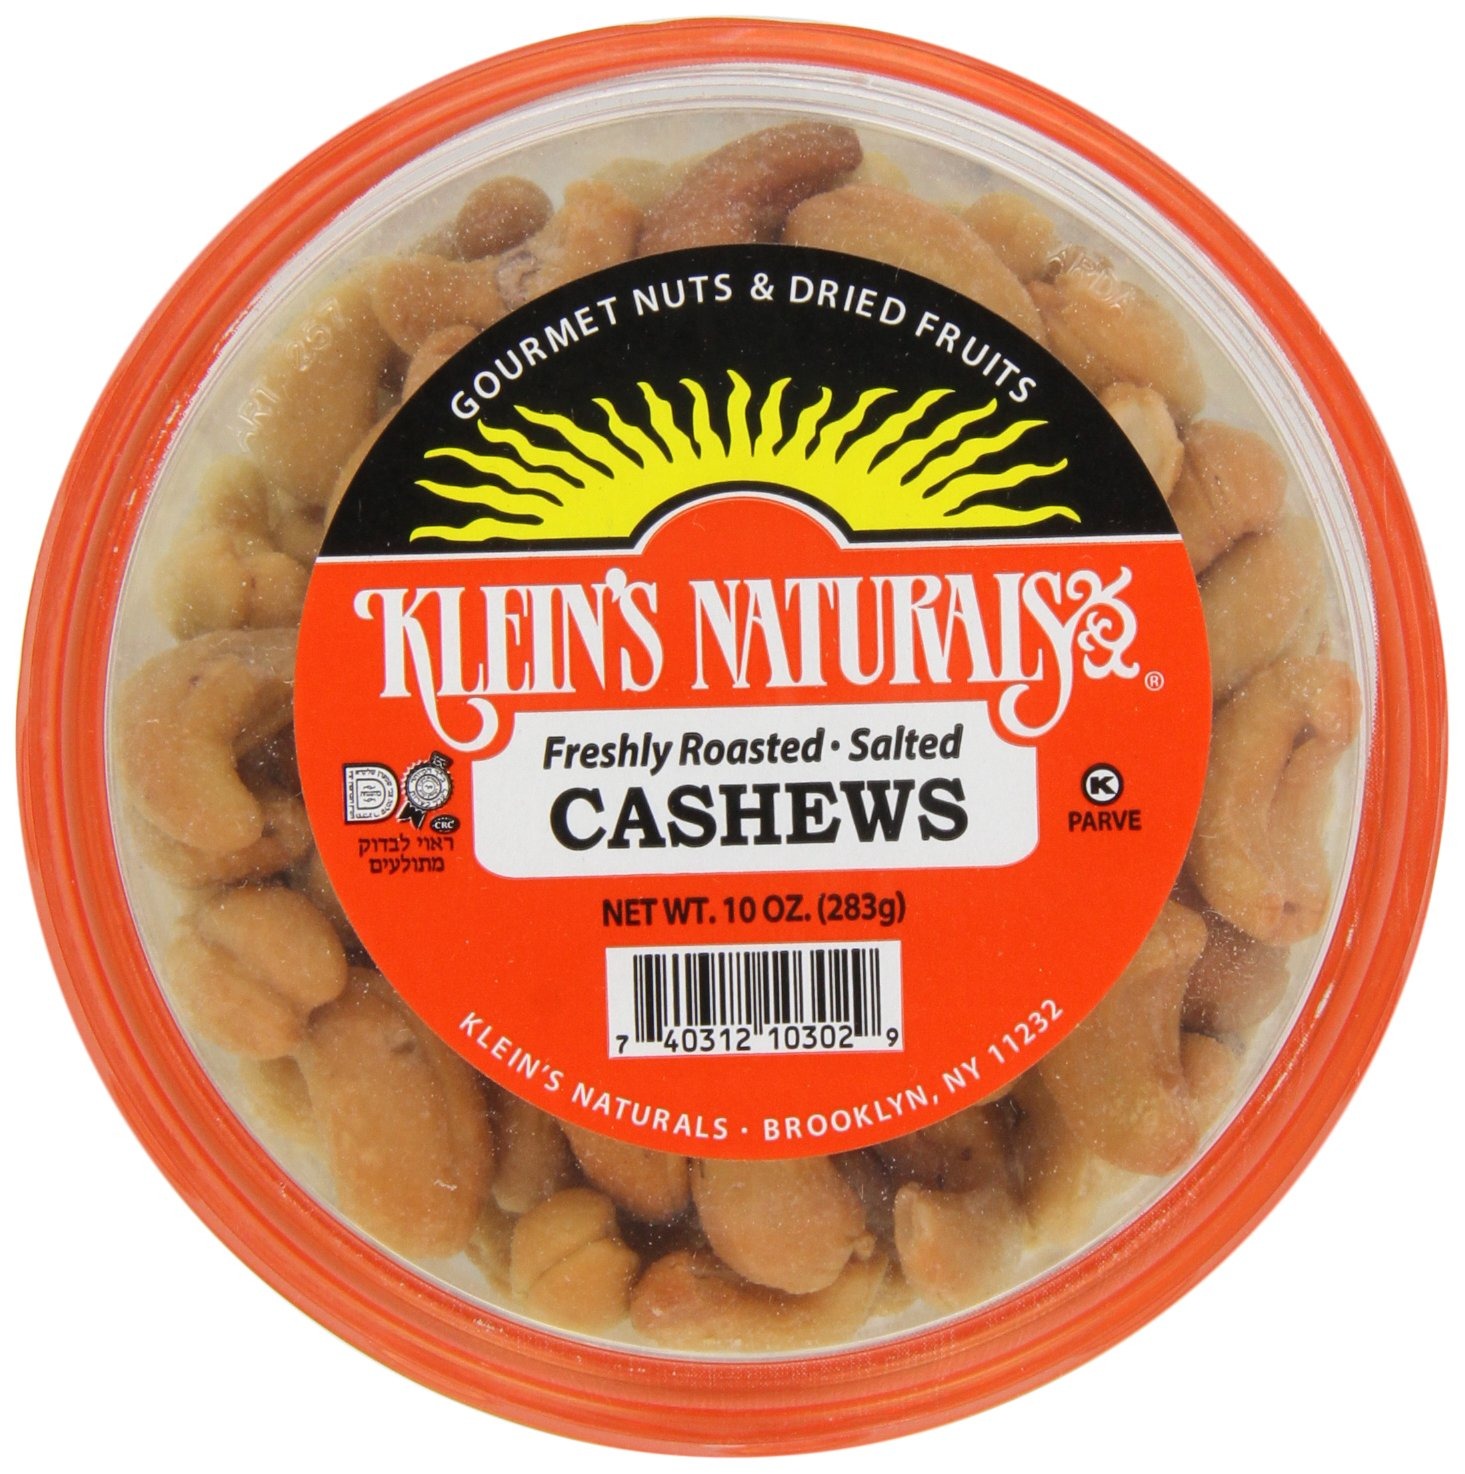
Item Name: Klein's Naturals Cashews, Roasted, Salted, Shelled, (Pack of 6)
Bullet Point 1: Case of 6 containers, each container is 10-ounces (total of 60 ounces, 3.75 lbs)
Bullet Point 2: 100% all-natural roasted salted cashews
Bullet Point 3: All-natural, kosher-certified, parve; contains no trans fats or preservatives
Bullet Point 4: Snack time or anytime, always a world of nutty delight in each and every bite.
Bullet Point 5: Our products are made of the finest quality ingredients provided by nature.
Value: 60.0
Unit: Ounce

Price: 13.24